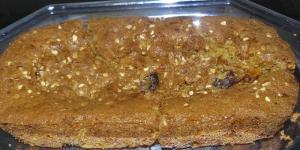
budin ingles de navidad